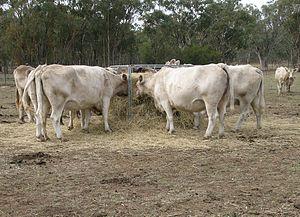
L'élevage bovin au Canada est issu de la colonisation européenne qui a introduit l'espèce Bos taurus sur le continent américain.
La grise de Murray est une race bovine australienne.